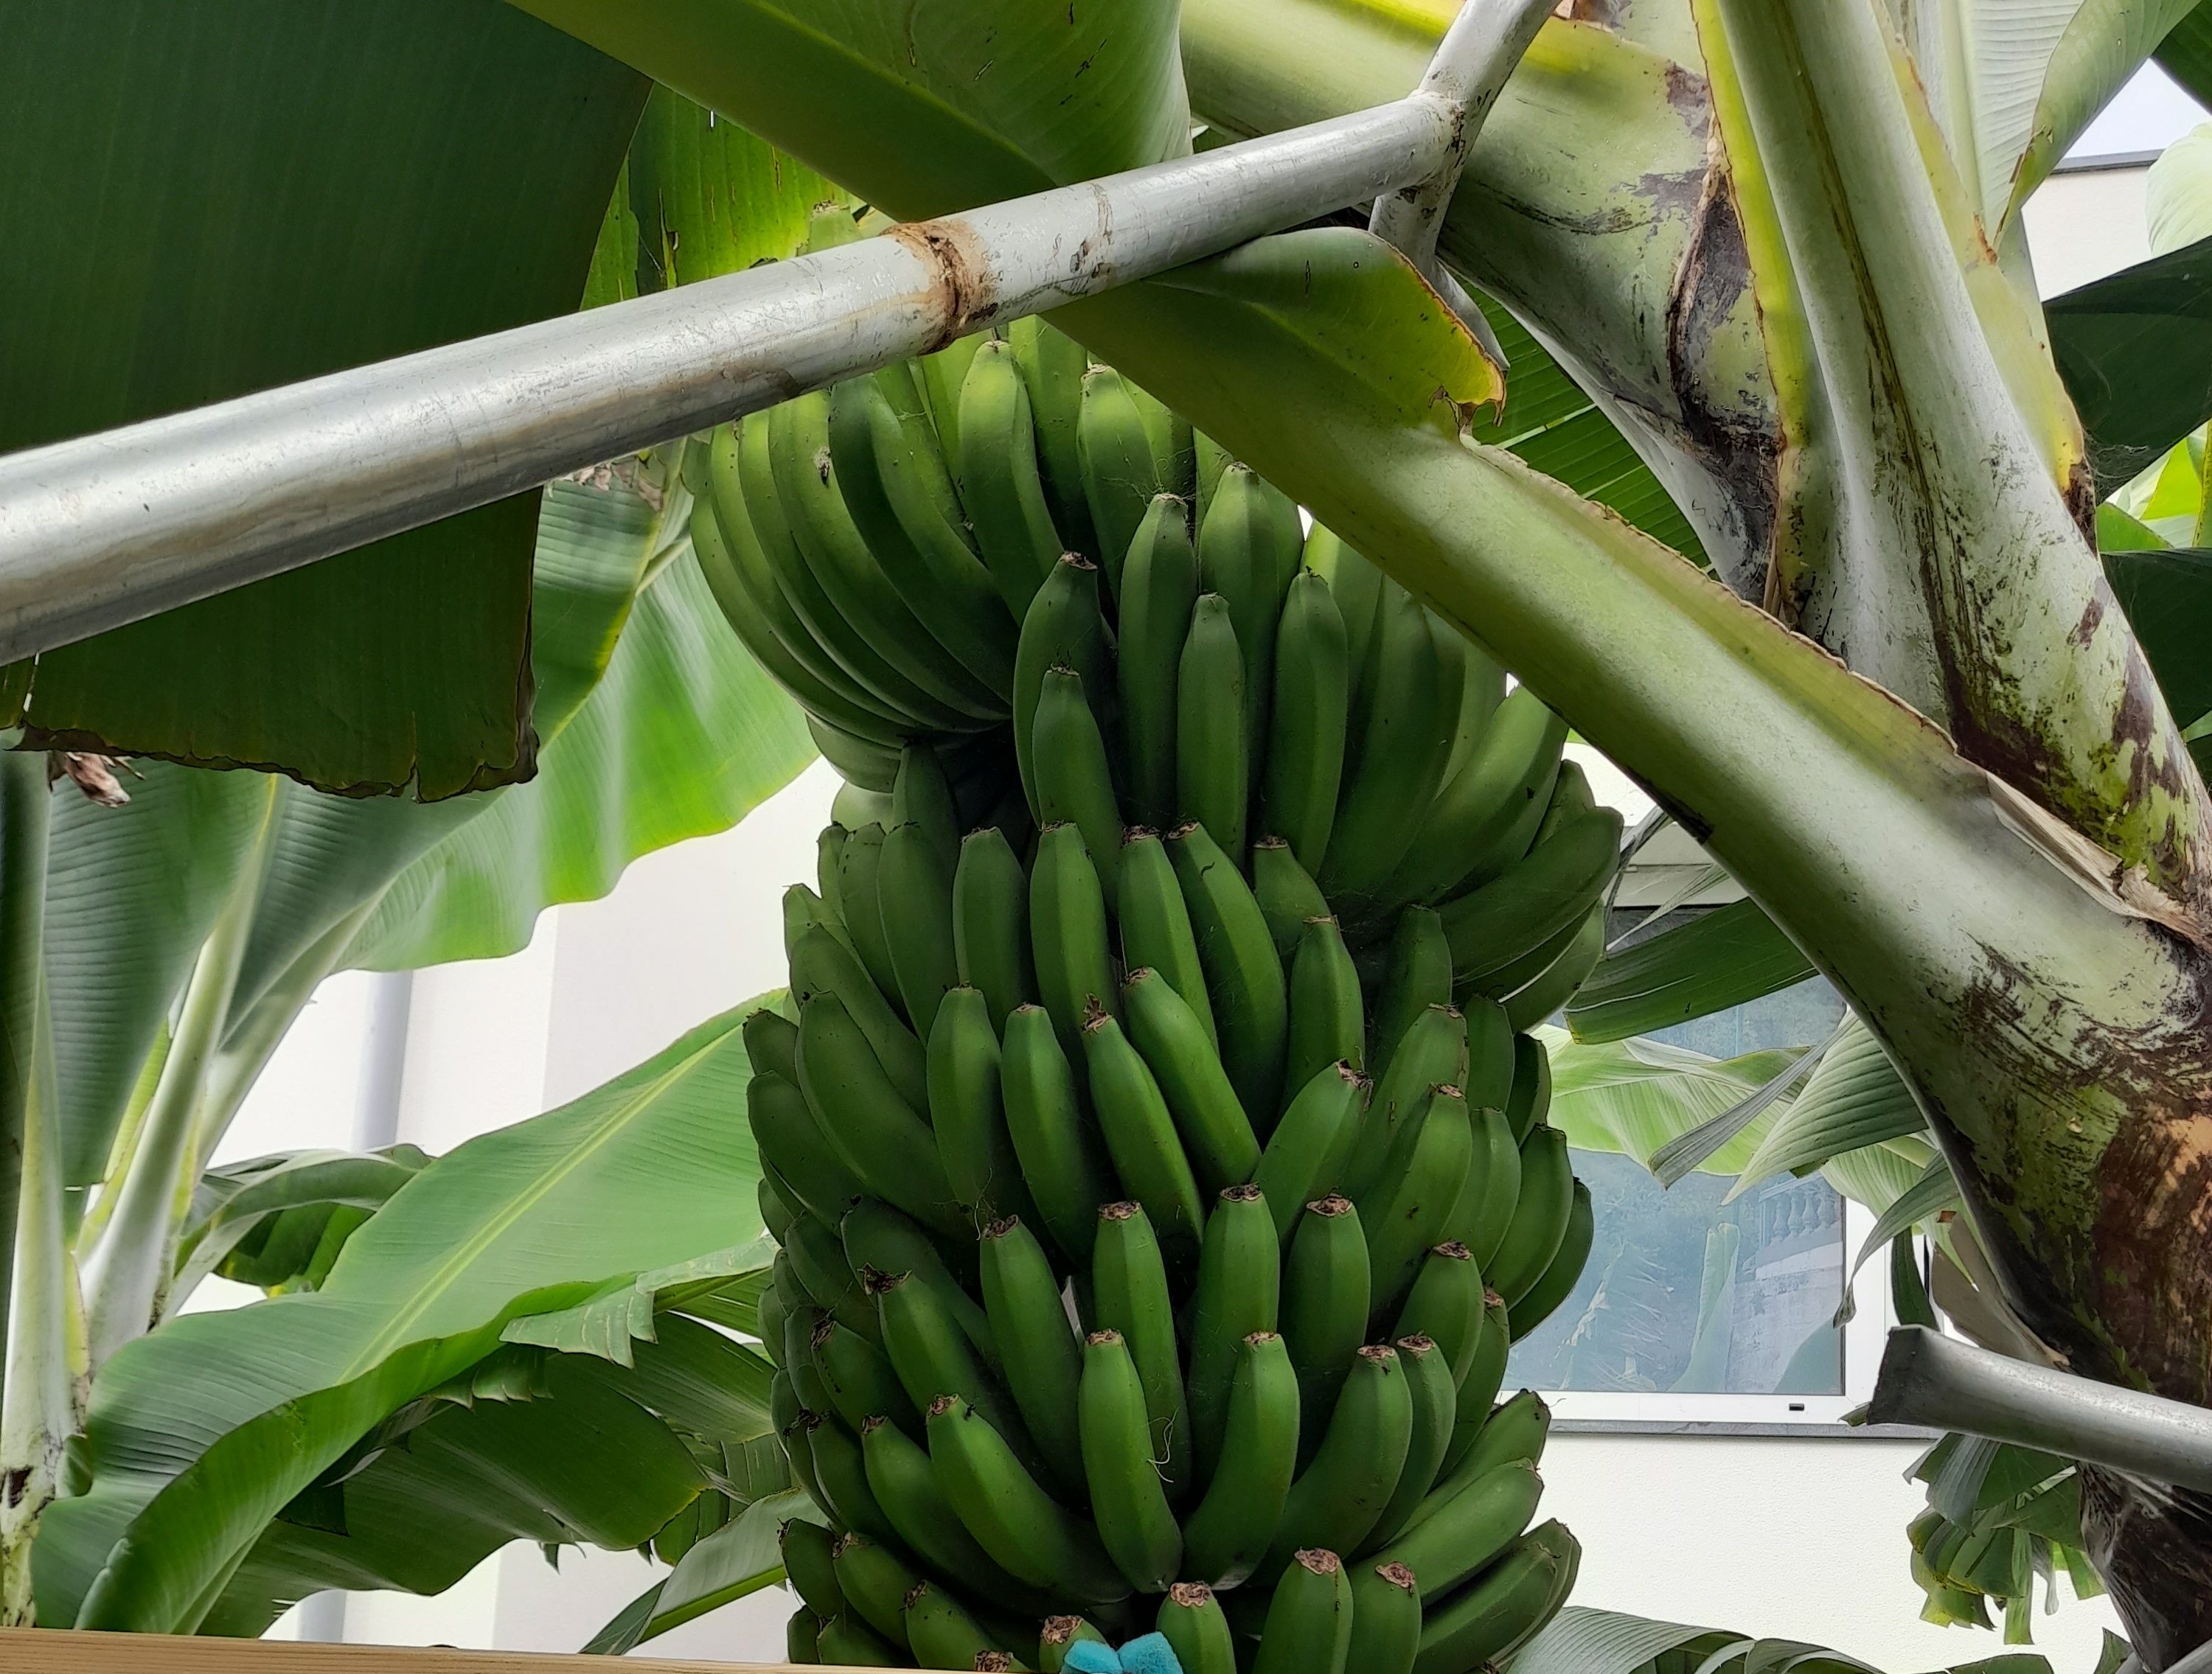
Label: Keep